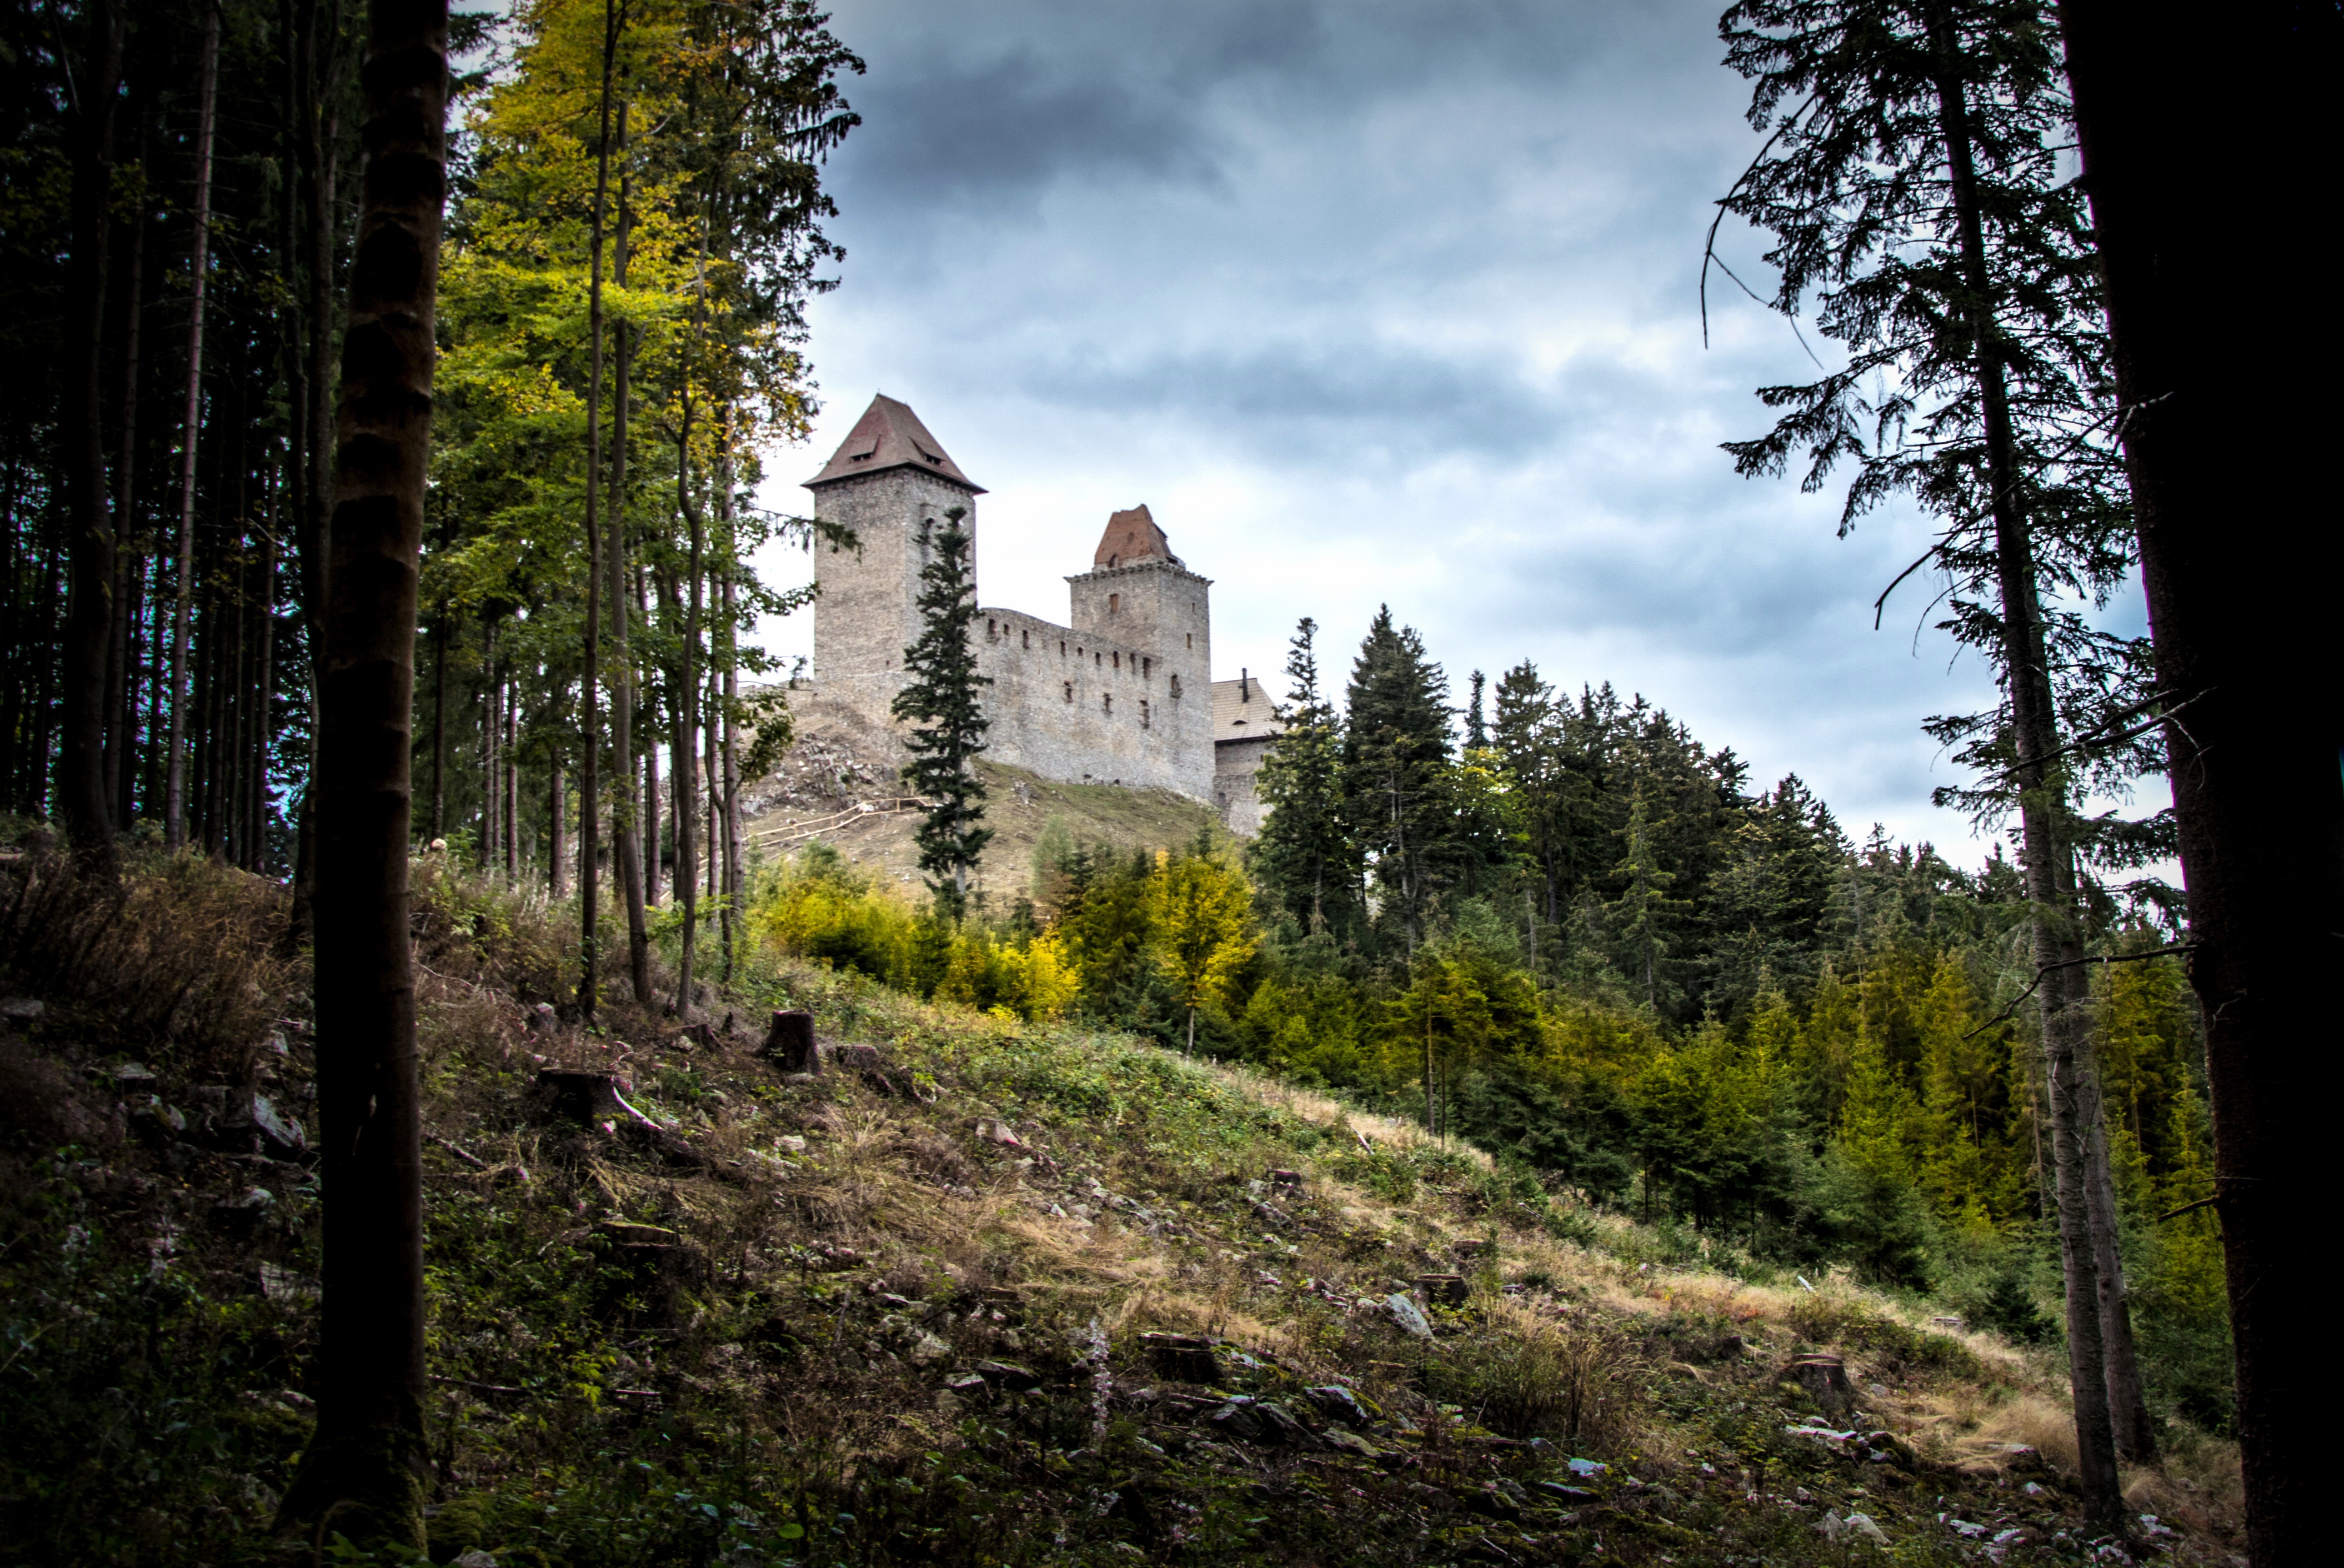
tree, nature, forest, wilderness, mountain, architecture, plant, trail, sunlight, hill, view, old, autumn, castle, season, ridge, trees, ruins, history, historical, woodland, habitat, czech republic, middle ages, rural area, natural environment, woody plant, ka perk